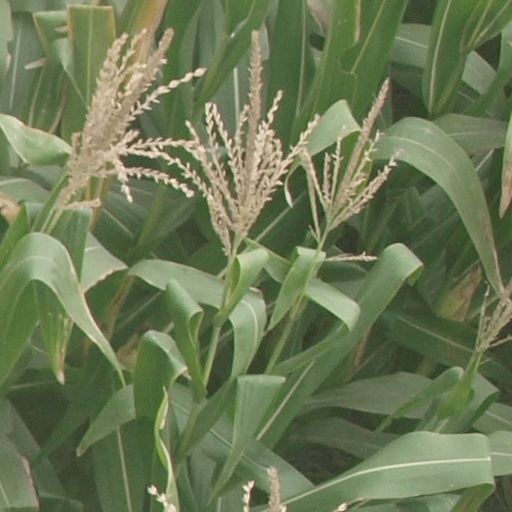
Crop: maize; corn